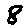
Label: 8